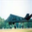
Label: airplane